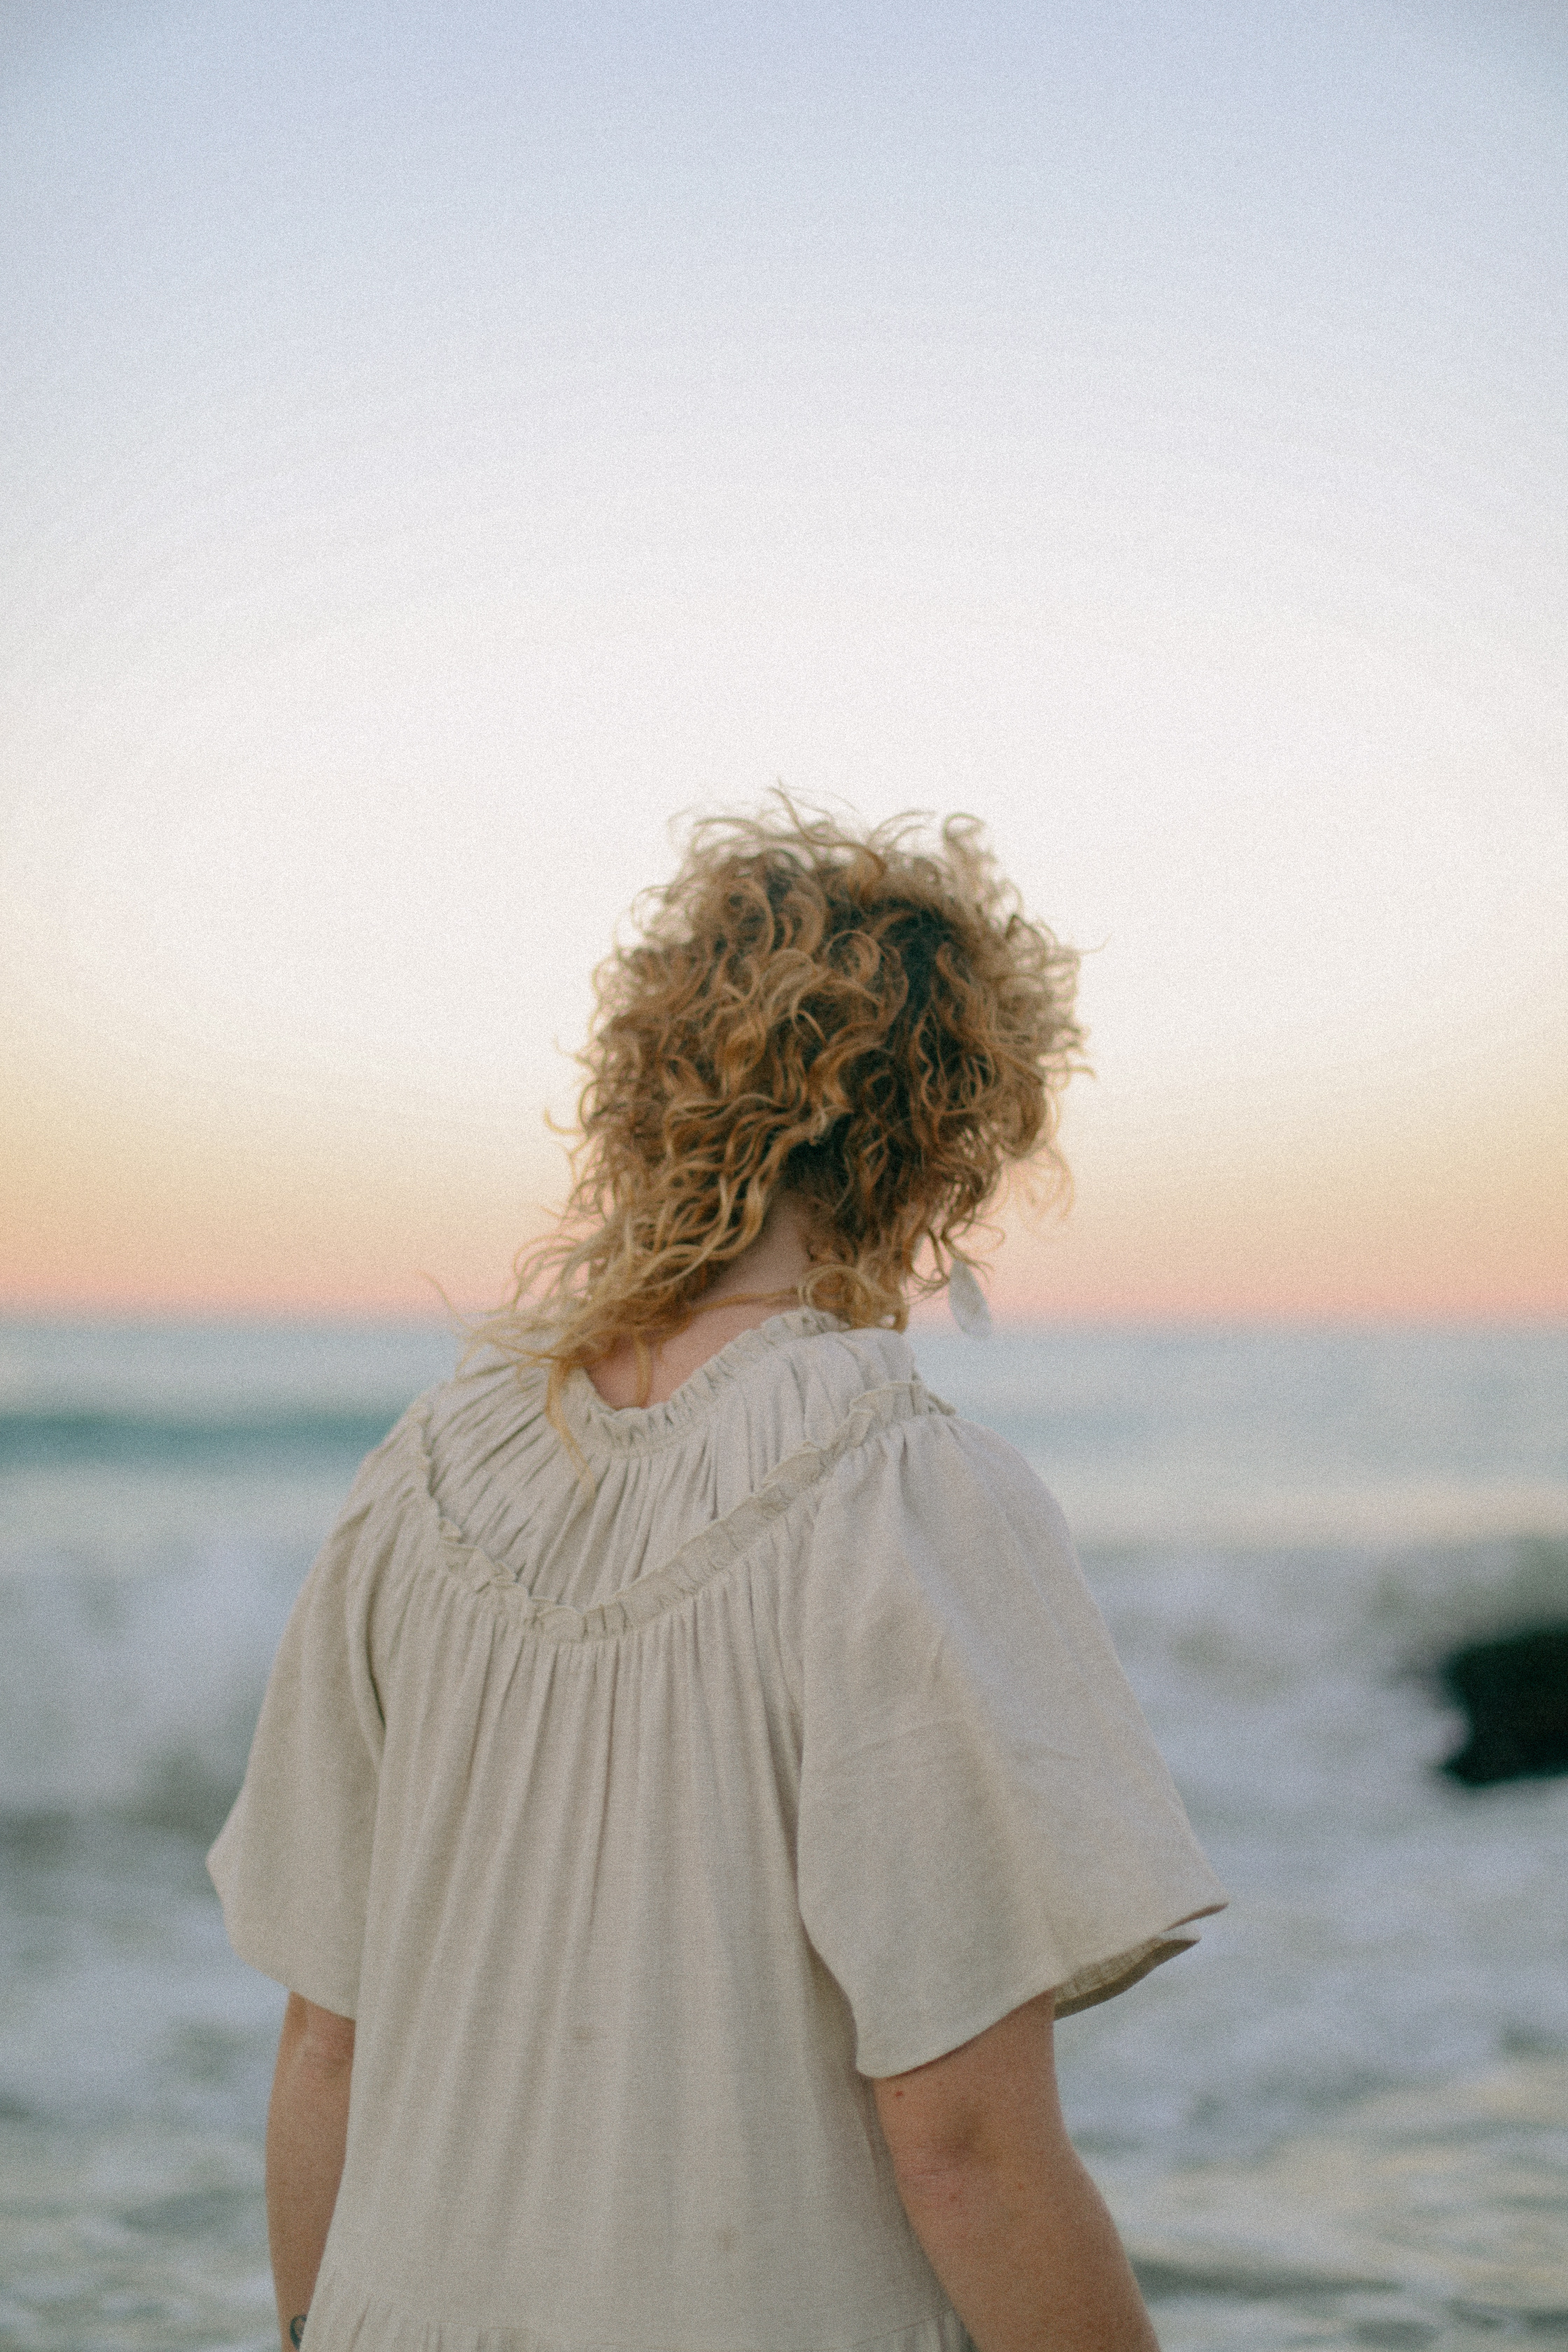
woman, sky, water, azure, People in nature, flash photography, happy, sunlight, travel, beach, landscape, fun, horizon, long hair, sand, leisure, surfer hair, wind, shore, wind wave, grass, brown hair, ocean, coast, fashion accessory, backlighting, stock photography, back, wave, evening, vacation, eyewear, tourism, rock, tropics, sea, portrait photography, photo shoot, sun